Army and Navy Academy

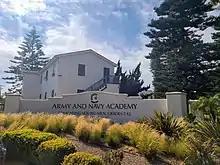
Army and Navy Academy in 2021

The Academy was founded by Colonel Thomas A. Davis as the San Diego Army and Navy Academy on November 23, 1910. It was originally located in the Pacific Beach neighborhood of San Diego, California. In 1936, the academy moved to Carlsbad, California and opened as the Davis Military Academy, but a year later was again renamed the San Diego Army and Navy Academy. In 1944, "San Diego" was dropped from the name. Army and Navy Academy was notably led by William Currier Atkinson, who served as the academy's president for fifty years.